Trolleybus usage by country

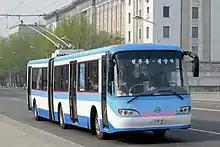
A type Chollima 091 trolleybus in Pyongyang in 2014

Trolleybuses have operated in Pyongyang since 1962, with a large fleet serving several routes. Due to the closed nature of North Korea, the existence of trolleybus networks in other North Korean cities was generally unknown outside the country for many years, but it is now known that around 12 to 15 other cities also possess trolleybus systems, among them Chongjin and Nampho. A few other places have private, very small (in some cases only one or two vehicles) systems for transporting workers from a housing area to a nearby coal mine or other industrial site—or at least did at some time within recent years. Trolleybuses include both imported and locally made vehicles. Imported buses are from Europe and copied versions from China. There are a few local manufacturers of trolleybuses. More recently, while the systems in larger cities are refreshed, some smaller networks, such as Tanchon (2011), Hochon County (2020), Onsong County (before 2004), Kapsan County (unknown), Sinpyong County (2015), Sudong (unknown) and Yonsan County (unknown) have had their trolleybuses removed, though at least in Onsong, the wires have been preserved in relatively good condition.